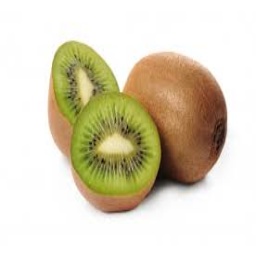
Label: kiwi